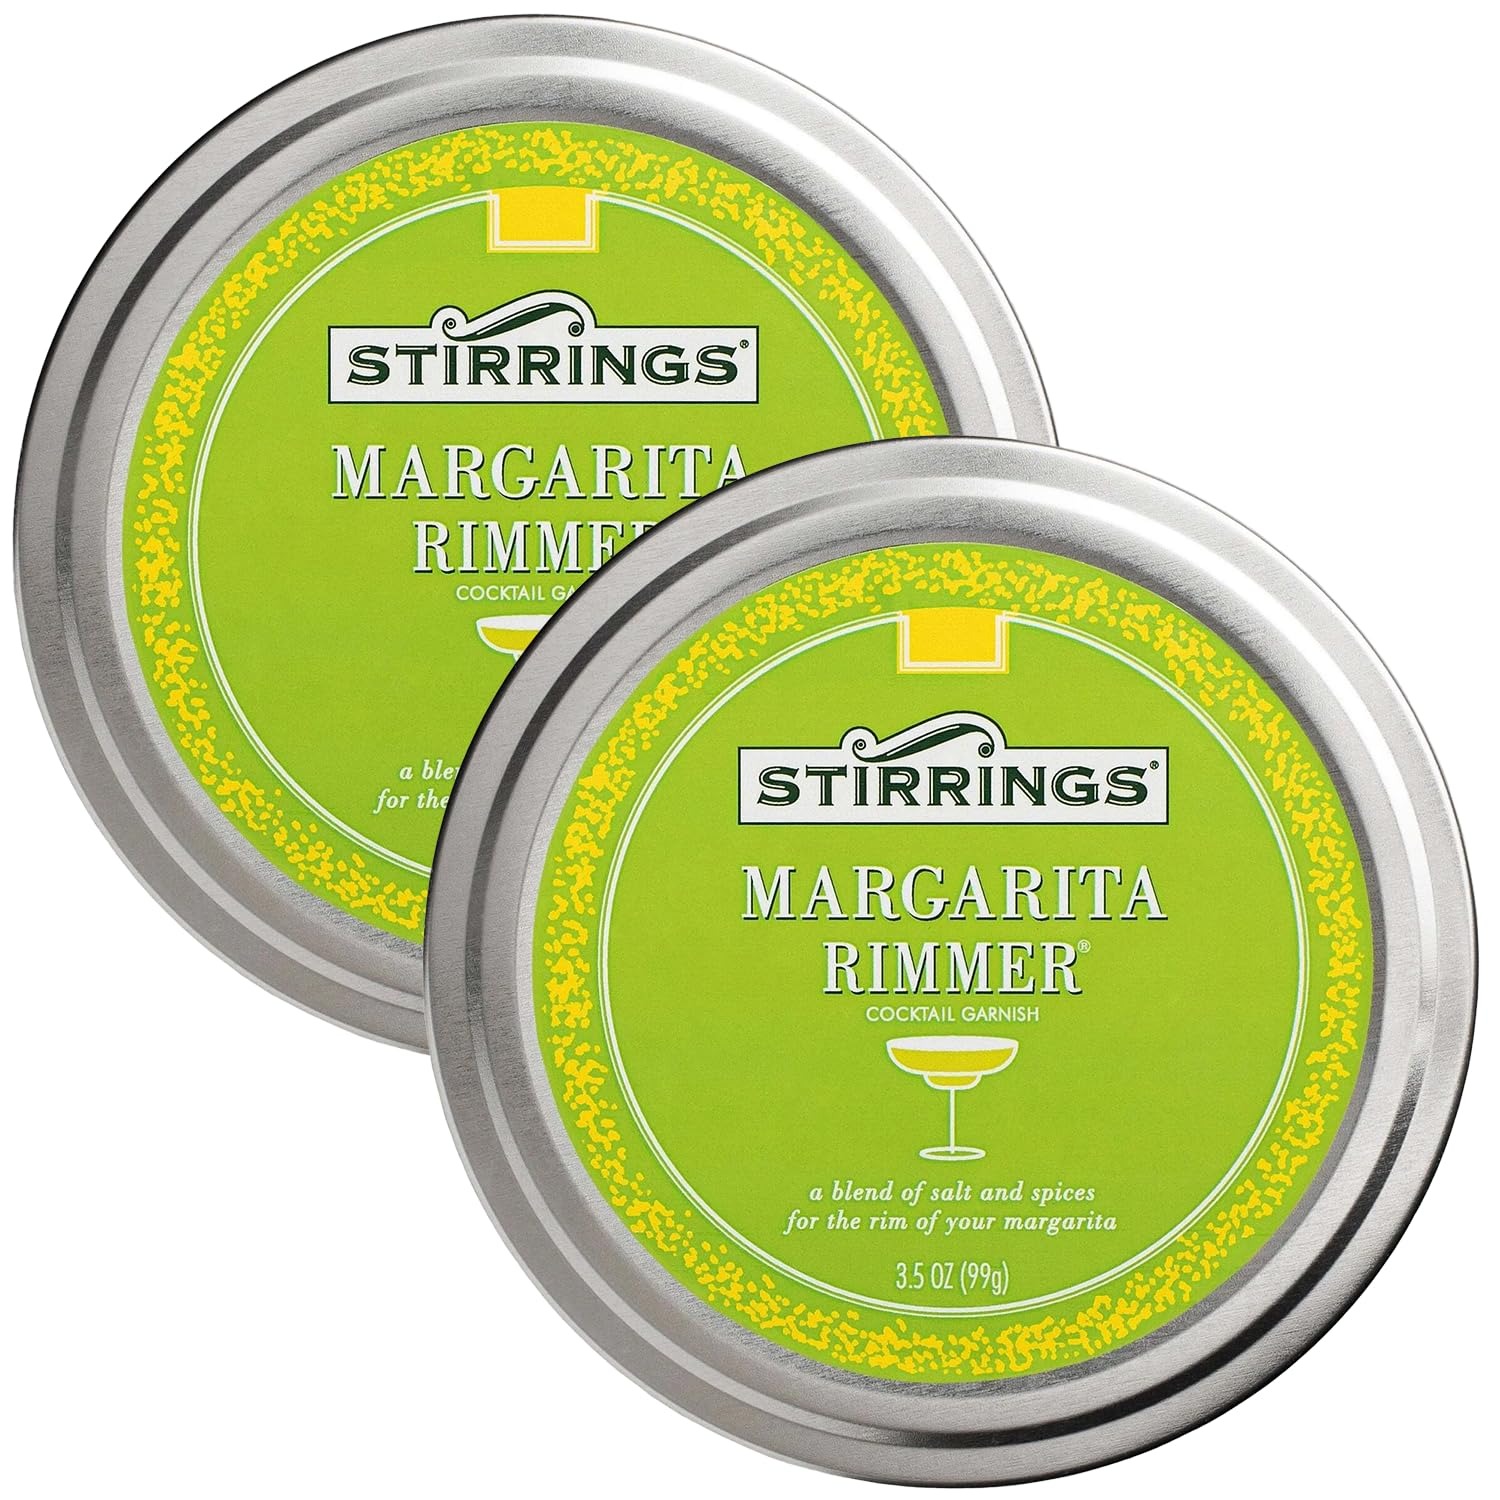
Item Name: Stirrings 2 Pack Margarita Cocktail Rimmer - Easy to Rim a Glass - Specialty Sugar and Salt Drink Rimmers
Bullet Point 1: Margarita Rimmer: This easy margarita salt recipe uses high-quality sea salt. Infused with natural lime oils, our salt blend adds a refreshing twist to your margaritas. To top it off, we've added a blend of spices and a hint of mint for a garnish that's worthy of even the finest tequilas.
Bullet Point 2: Craft delectable cocktails effortlessly with Stirrings' acclaimed cocktail mixers, bar essentials, and cocktail rimmers.
Bullet Point 3: Elevate any occasion by effortlessly concocting vibrant and flavorful drinks with your preferred spirit.
Bullet Point 4: Enjoy guilt-free indulgence with mixers crafted from premium ingredients like authentic fruit flavors, real cane sugar, and pure juice.
Bullet Point 5: Stock up on Stirrings' home bar essentials to always impress your guests and elevate your mixology game.
Bullet Point 6: Enhance your cocktails with Stirrings' innovative rimmers, offering ready-to-use specialty sugar and salt blends for rimming glasses with flair.
Bullet Point 7: Explore a new realm of taste and convenience with Stirrings' range of mixers, bar necessities, and rimmers.
Bullet Point 8: Whether you're a seasoned mixologist or a casual enthusiast, Stirrings' products promise to enhance your home bar setup and leave a lasting impression on every guest.
Bullet Point 9: Includes (2) 3.5 OZ Containers, Phone and tablet holder and tasting notes/recipes.
Value: 3.5
Unit: Ounce

Price: 19.2